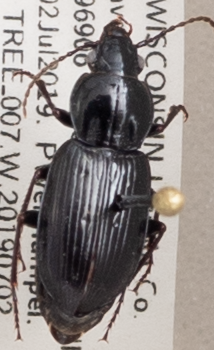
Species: Pterostichus mutus
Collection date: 2019-07-02
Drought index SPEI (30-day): -0.318
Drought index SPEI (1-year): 2.09
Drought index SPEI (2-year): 1.01